Grenaa

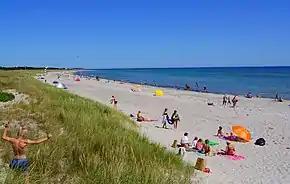
Grenaa Beach

With 14.601 (2014) inhabitants Grenaa is also the largest town on the c. 40 km x 40 km peninsula, Djursland, where coastal tourism is important. Djursland has 22 sandy beaches along the three-sided 260 km coastline, with in the order of 7.000 summer-, and out of season-, rentals, primarily close to the coast and beaches. Grenaa Beach can be seen as the best of the beaches on Djursland, as it was elected as the best beach in Denmark in 2006. All coastlines in Denmark are accessible to the public by law, contributing to making the walkable and unspoilt coastlines of Djursland an asset for Grenaa's tourism.